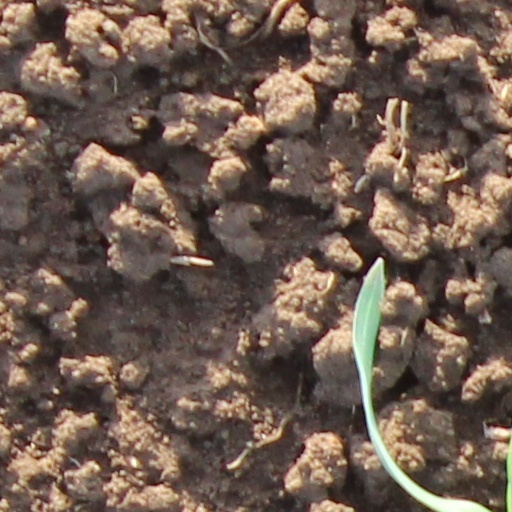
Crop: wheat